Special Operations Executive

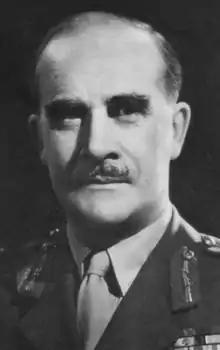
Major General Colin McVean Gubbins, director of SOE from September 1943

As part of the subsequent closer ties between the Imperial General Staff and SOE (although SOE had no representation on the Chiefs of Staff Committee), Hambro's replacement as director from September 1943 was Gubbins, who had been promoted to Major-general. Gubbins had wide experience of commando and clandestine operations and had played a major part in MI(R)'s and SOE's early operations. He also put into practice many of the lessons he learned from the IRA during the Irish War of Independence.